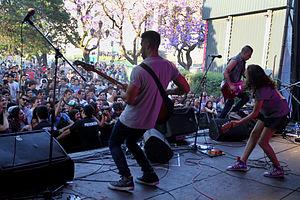
Utopians est un groupe de rock indépendant, argentin, originaire de Buenos Aires. Formé en 2005 et dissous en 2017, il se composait de Bárbara Recanati, Mario Romero et Tomás Molina Lera.